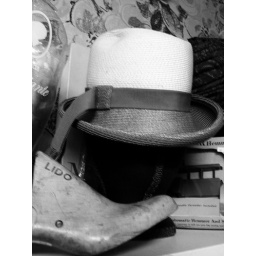
hat and shoe in blacka nd white